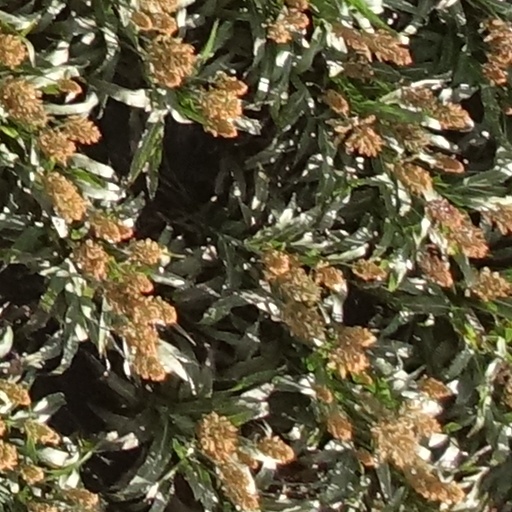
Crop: sorghum